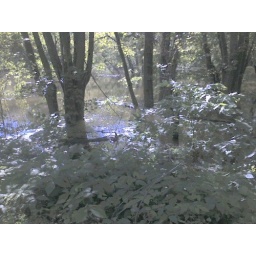
While the Jane Addams Trail is dry the water in some areas is within a foot or so of the trail bed